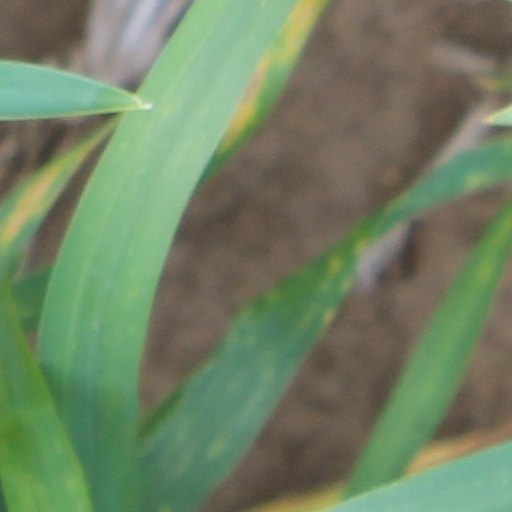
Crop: wheat